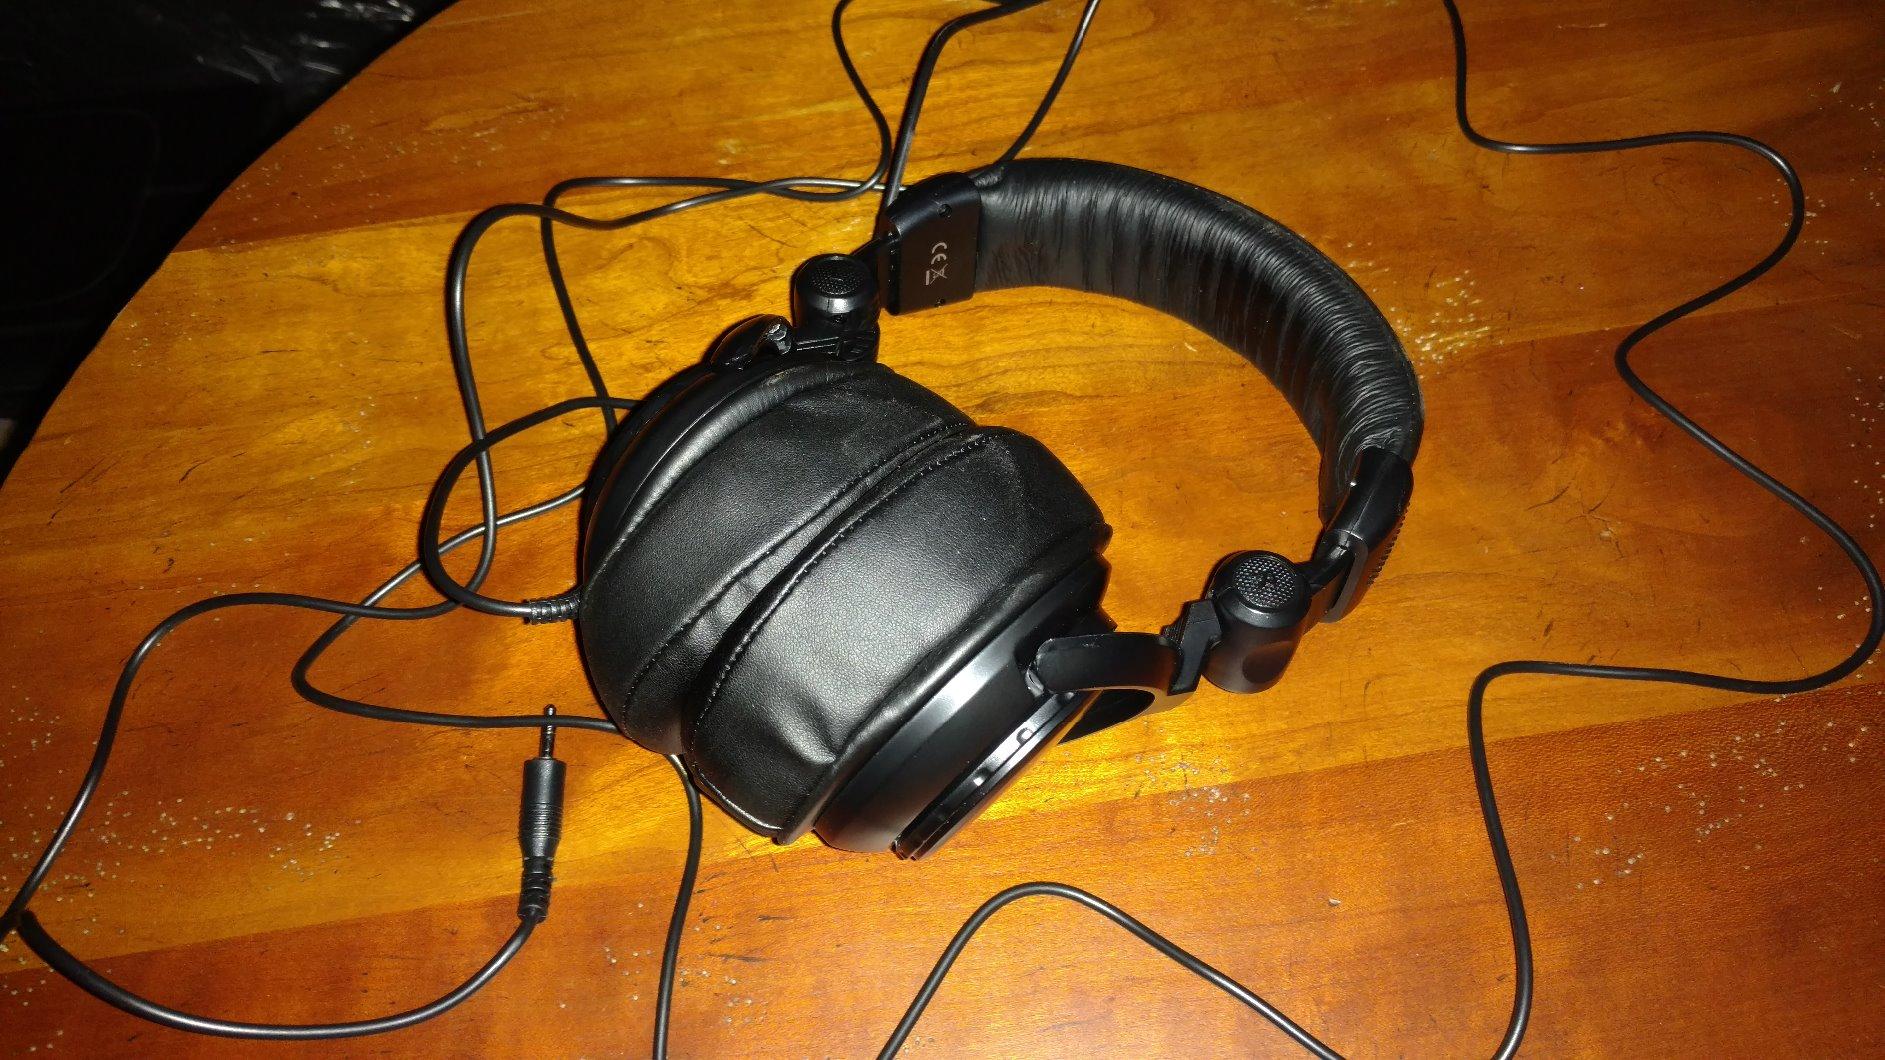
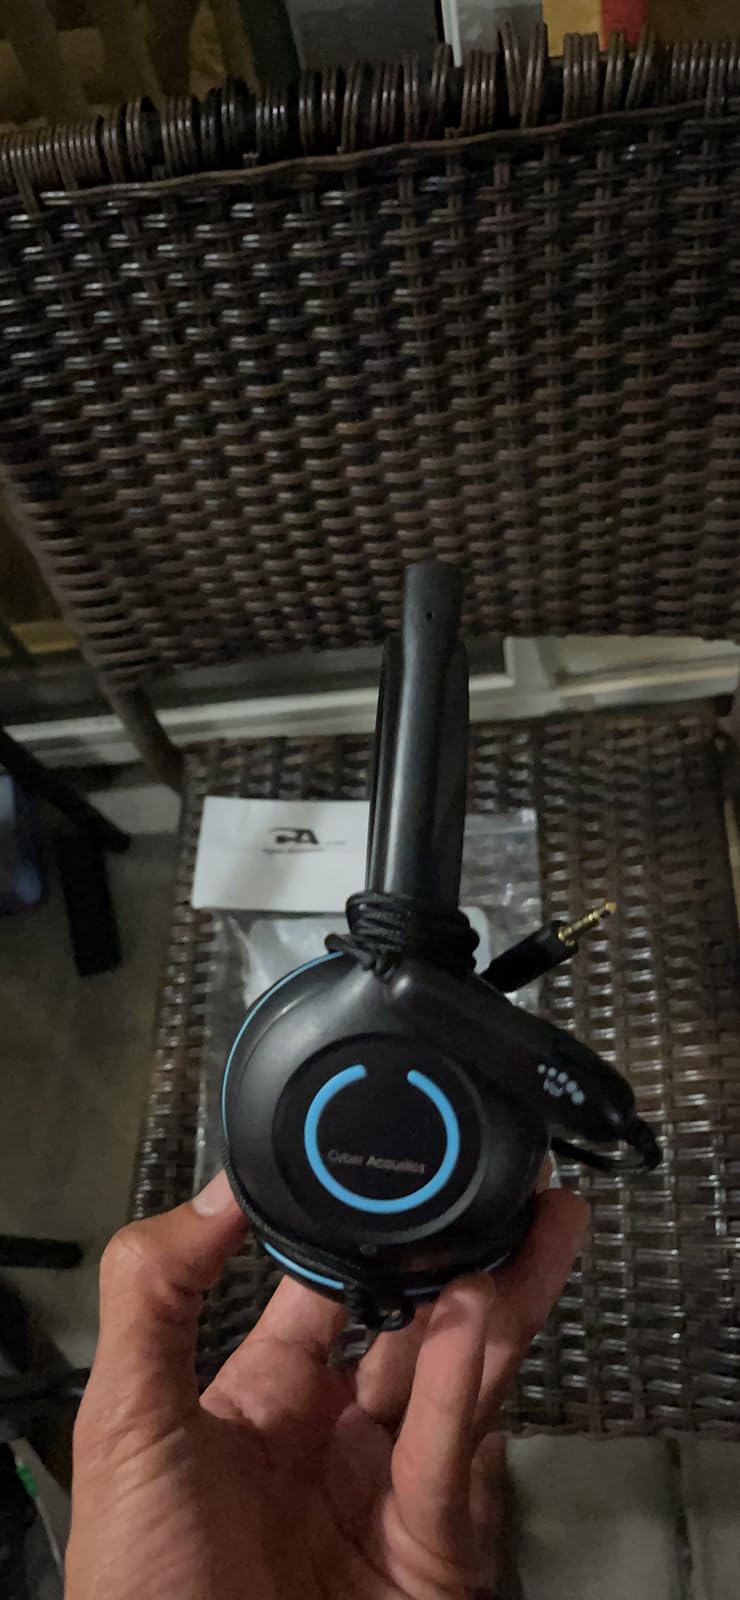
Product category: headphones
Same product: no